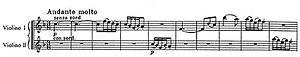
La Symphonie nᵒ 38 en do majeur Hob. I:38, est une symphonie du compositeur autrichien Joseph Haydn, qui a été composée entre 1765 et 1769. Dû aux deux derniers mouvements qui contiennent des parties virtuoses de hautbois, il a été suggéré que sa composition pourrait coïncider avec l’emploi du hautboïste Vittorino Colombazzo pendant l’automne 1768.